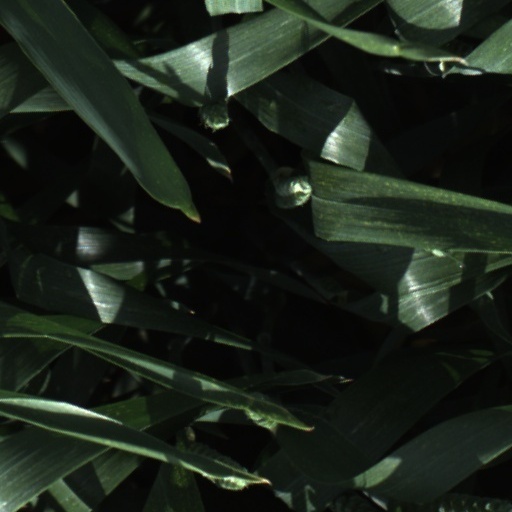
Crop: wheat